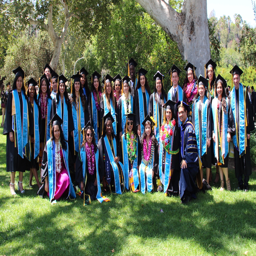
graduates in the sees program during commencement ready for the real world